Economy of Mexico

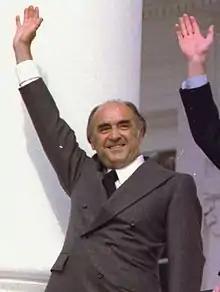
President José López Portillo 1976–1982, during whose administration the economy soared with the discovery of oil and then crashed when the price dropped.

The Porfiriato brought unprecedented economic growth during the last quarter of the nineteenth century. This growth was accompanied by foreign investment and European immigration, the development of railroad networks and the exploitation of the country's natural resources. Annual economic growth between 1876 and 1910 averaged 3.3%. Large-scale ownership made considerable progress while foreign land companies accumulated millions of hectares. At the end of Porfirio Díaz's dictatorship, 97% of arable land belonged to 1% of the population and 95% of peasants were landless, becoming farmworkers in huge haciendas or forming an impoverished urban proletariat whose revolts were crushed one by one.